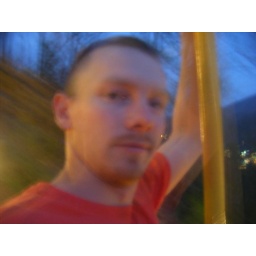
Josh on our ride back down the mountain in the chair lift.